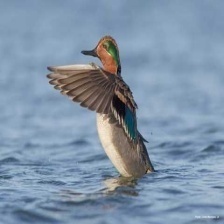
Species: TEAL DUCK
Scientific name: ANAS CRECCA
ImageNet parent category: drake